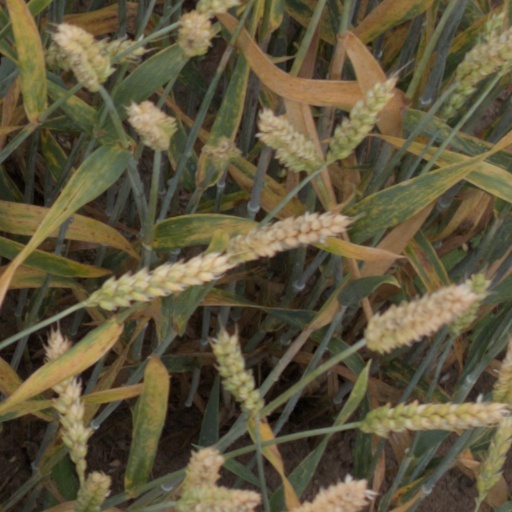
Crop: wheat